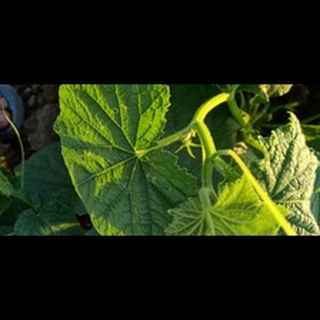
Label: healthy_cucumber